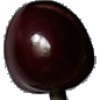
Label: Cherry 1